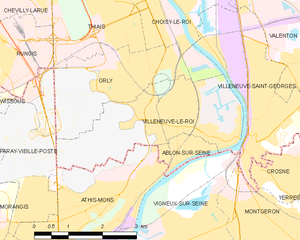
Carte des communes françaises Villeneuve-le-Roi